Frankie Ballard

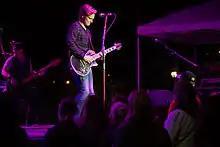
Ballard performing at Great River Days, Muscatine, Iowa, July 27, 2013

In the summer of 2008 he signed up for Kenny Chesney's Next Big Star competition. After winning the competition for Michigan in 2008, Ballard also opened shows for Chesney at Michigan venues.